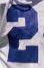
Number: 2